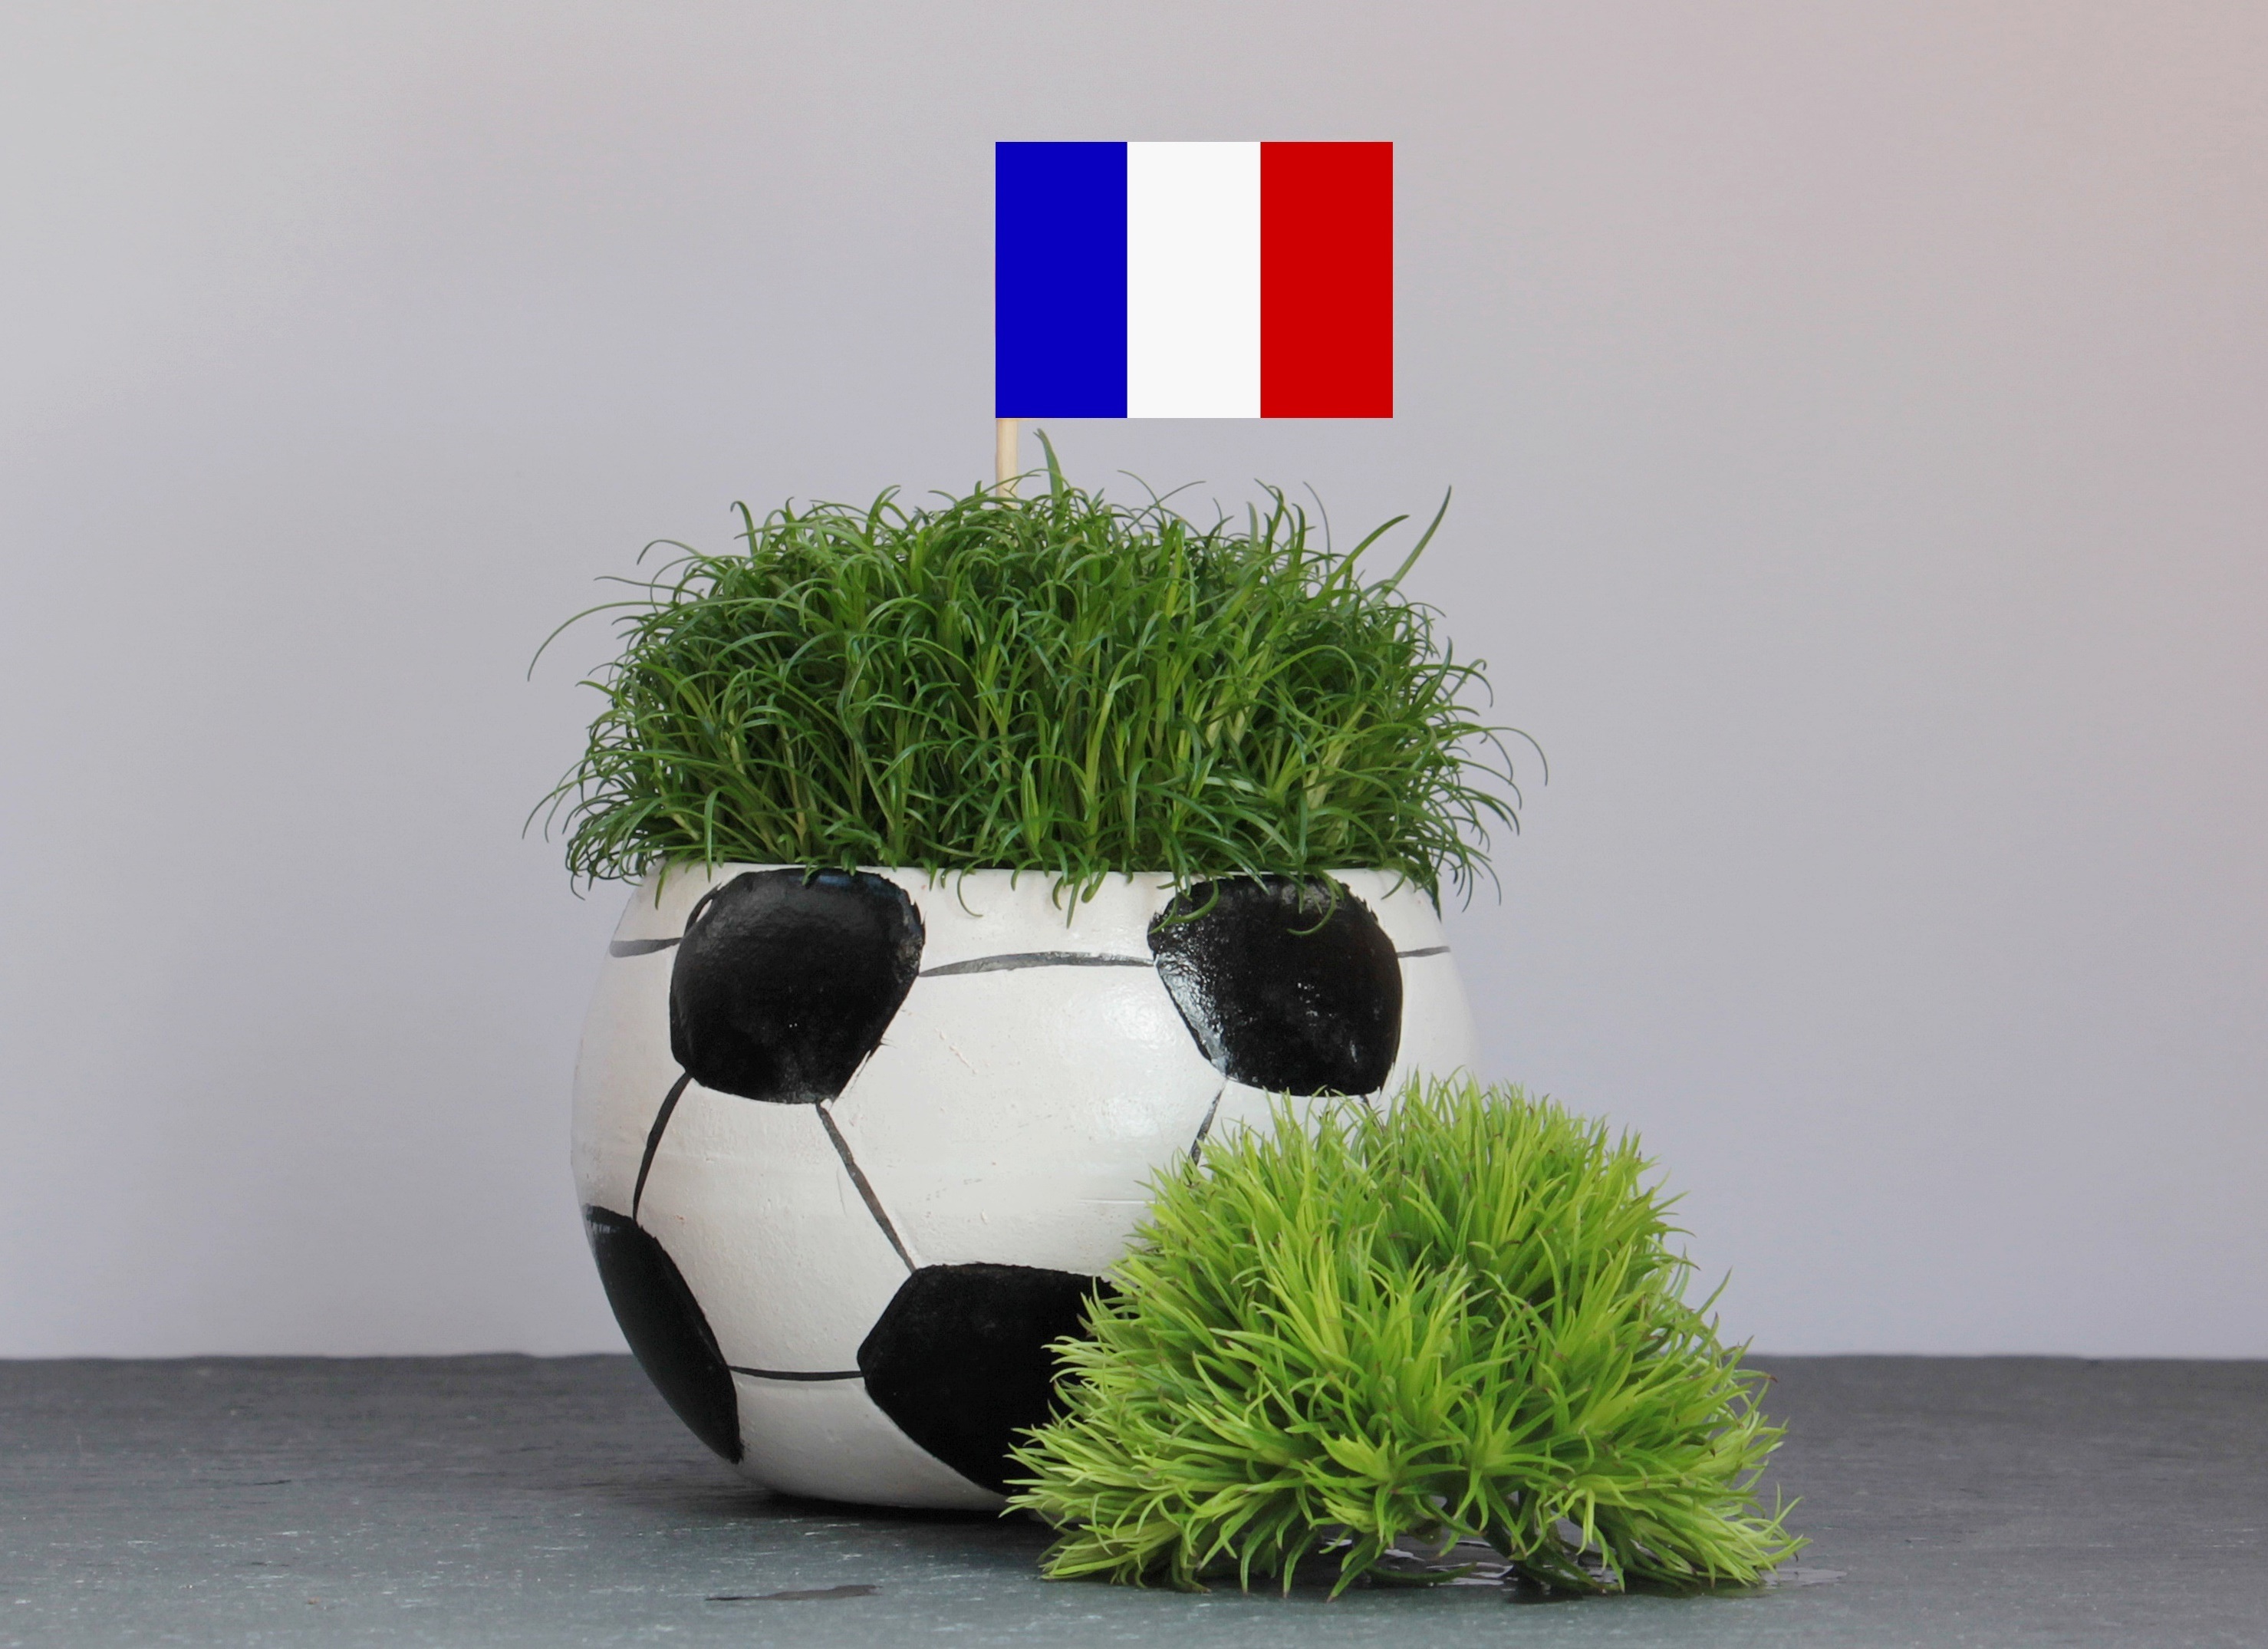
grass, sport, france, flag, football, toy, 2016, art, em, ball, funny, tournament, humorous, em2016, national colours, black red gold, european championship, uefa european football championship, preliminary round